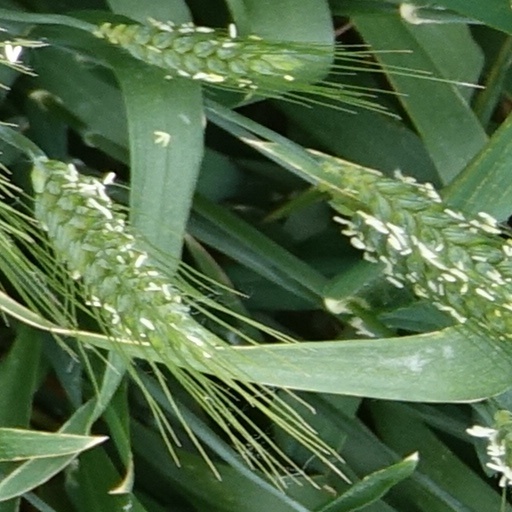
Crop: wheat